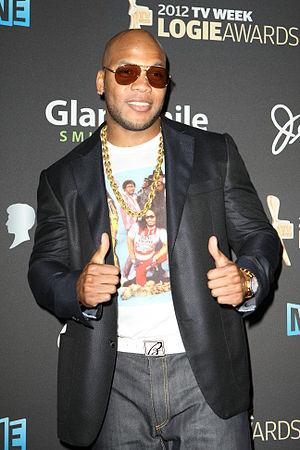
Tal, stylisé TΛL, nom de scène de Tal Benyezri, née le 12 décembre 1989 à Pardes Hanna-Karkur, en Israël, est une chanteuse, actrice et danseuse-chorégraphe franco-israélienne.